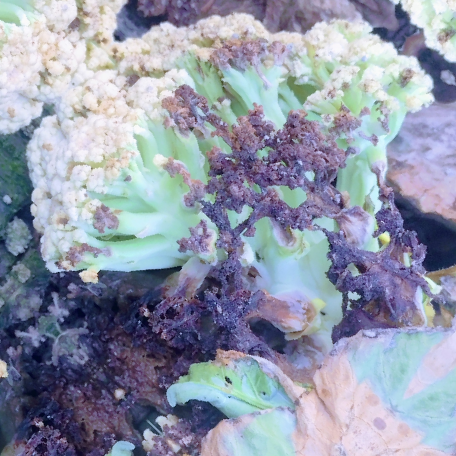
Label: Bacterial spot rot